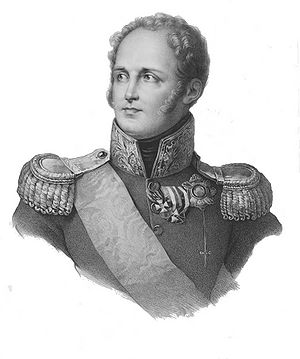
Aleksandr 1. af Rusland
Aleksandr 1. af Rusland, russisk kejser 1801-1825, kendt fra Napoleonskrigene og som skaberen af den Hellige Alliance.